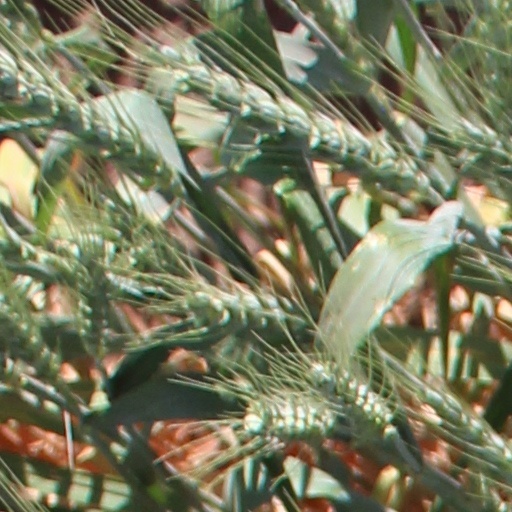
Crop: wheat